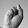
ASL letter: S